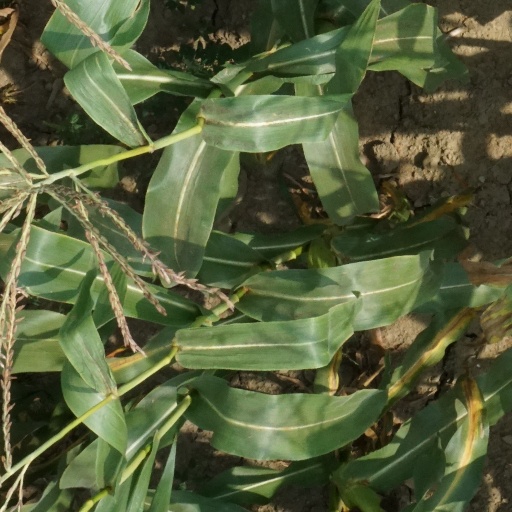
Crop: maize; corn